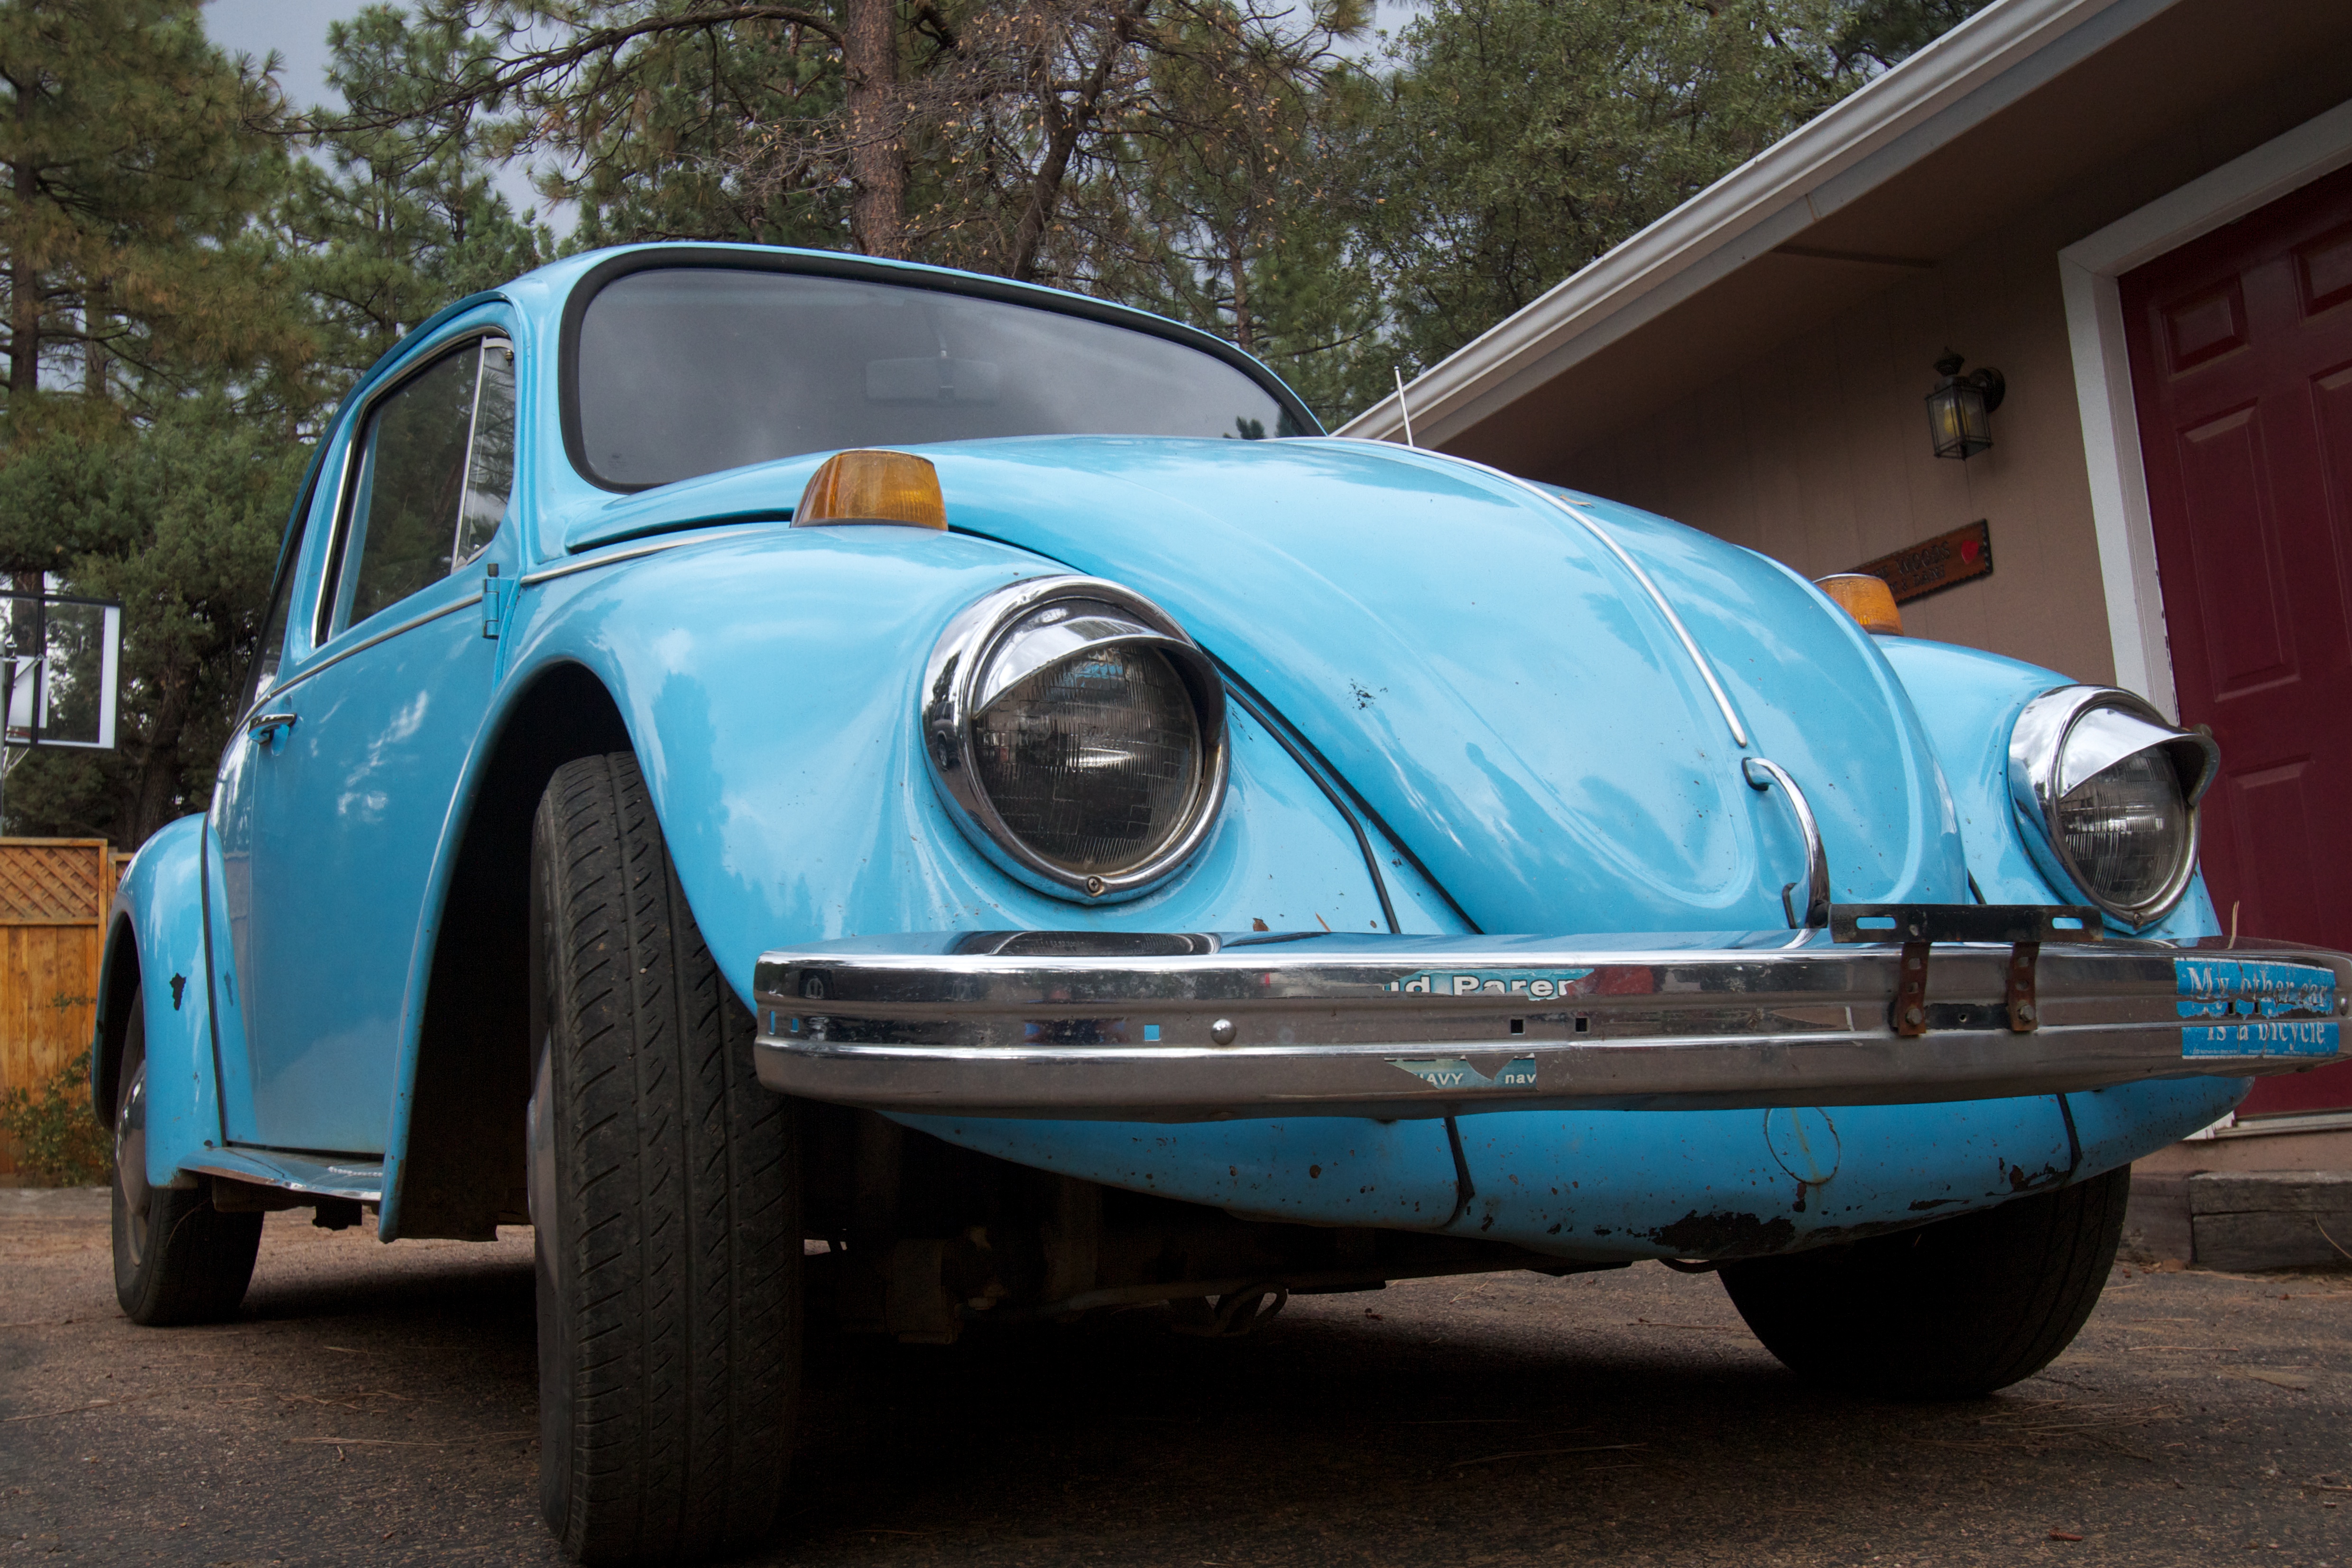
car, wheel, vw, volkswagen, vehicle, motor vehicle, vintage car, beetle, antique car, city car, land vehicle, volkswagen beetle, automobile make, automotive design, subcompact car, volkswagen type 14a